List of funicular railways

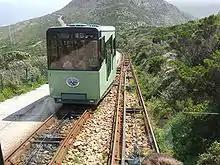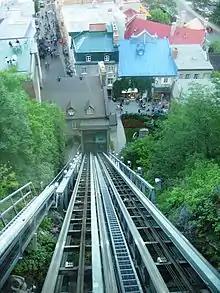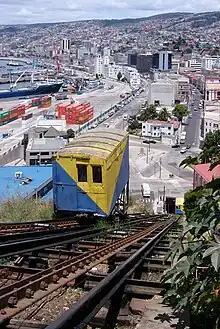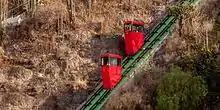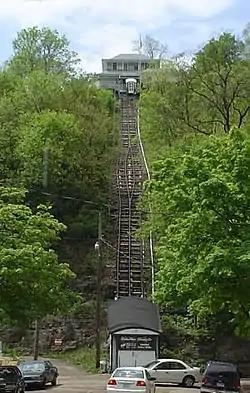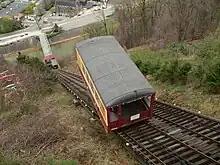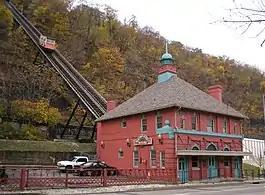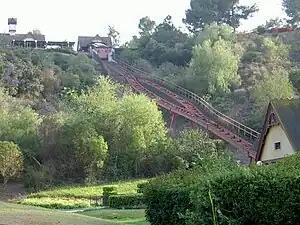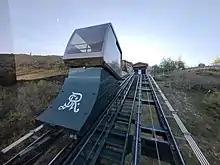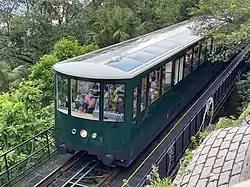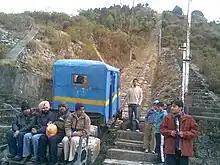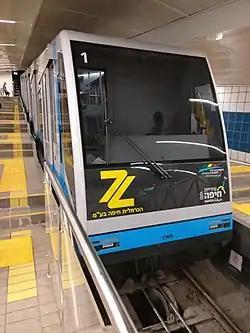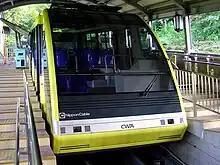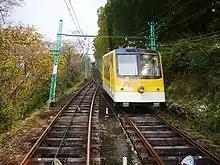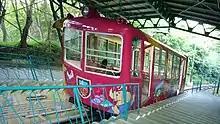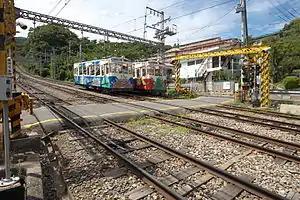
Flying Dutchman Funicular
View from the Old Quebec Funicular
Artillería Elevator on Artillería hill, Valparaíso.
Funicular of Guanajuato
The Fourth Street Elevator in Dubuque, Iowa
The Johnstown Inclined Plane in Johnstown, Pennsylvania
The Monongahela Incline in Pittsburgh, Pennsylvania
The Industry Hills Golf Club funicular in City of Industry, California
The St. Regis Funicular, St. Regis Deer Valley, Park City, Utah.
Peak Tram in Hong Kong
Haulage in Joginder Nagar
Carmelit underground funicular
Car of the Hobashira Cable
Car of the Myoken Cable at the passing loop
Maya Cablecar car
Twin passing loops on the Ikoma Cable line
Penang Hill Railway
Vladivostok funicular
Hungerburgbahn crossing the river Inn, about 1907
Kreuzeckbahn

"(Russia is a transcontinental country spanning Europe and Asia. All the funicular railways below are on the East Asian side so are listed here.)"